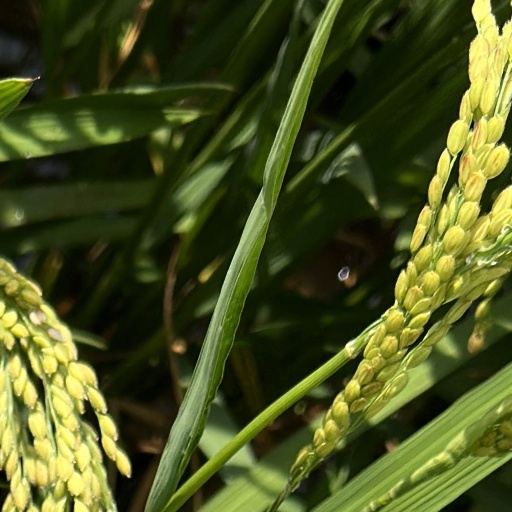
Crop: rice